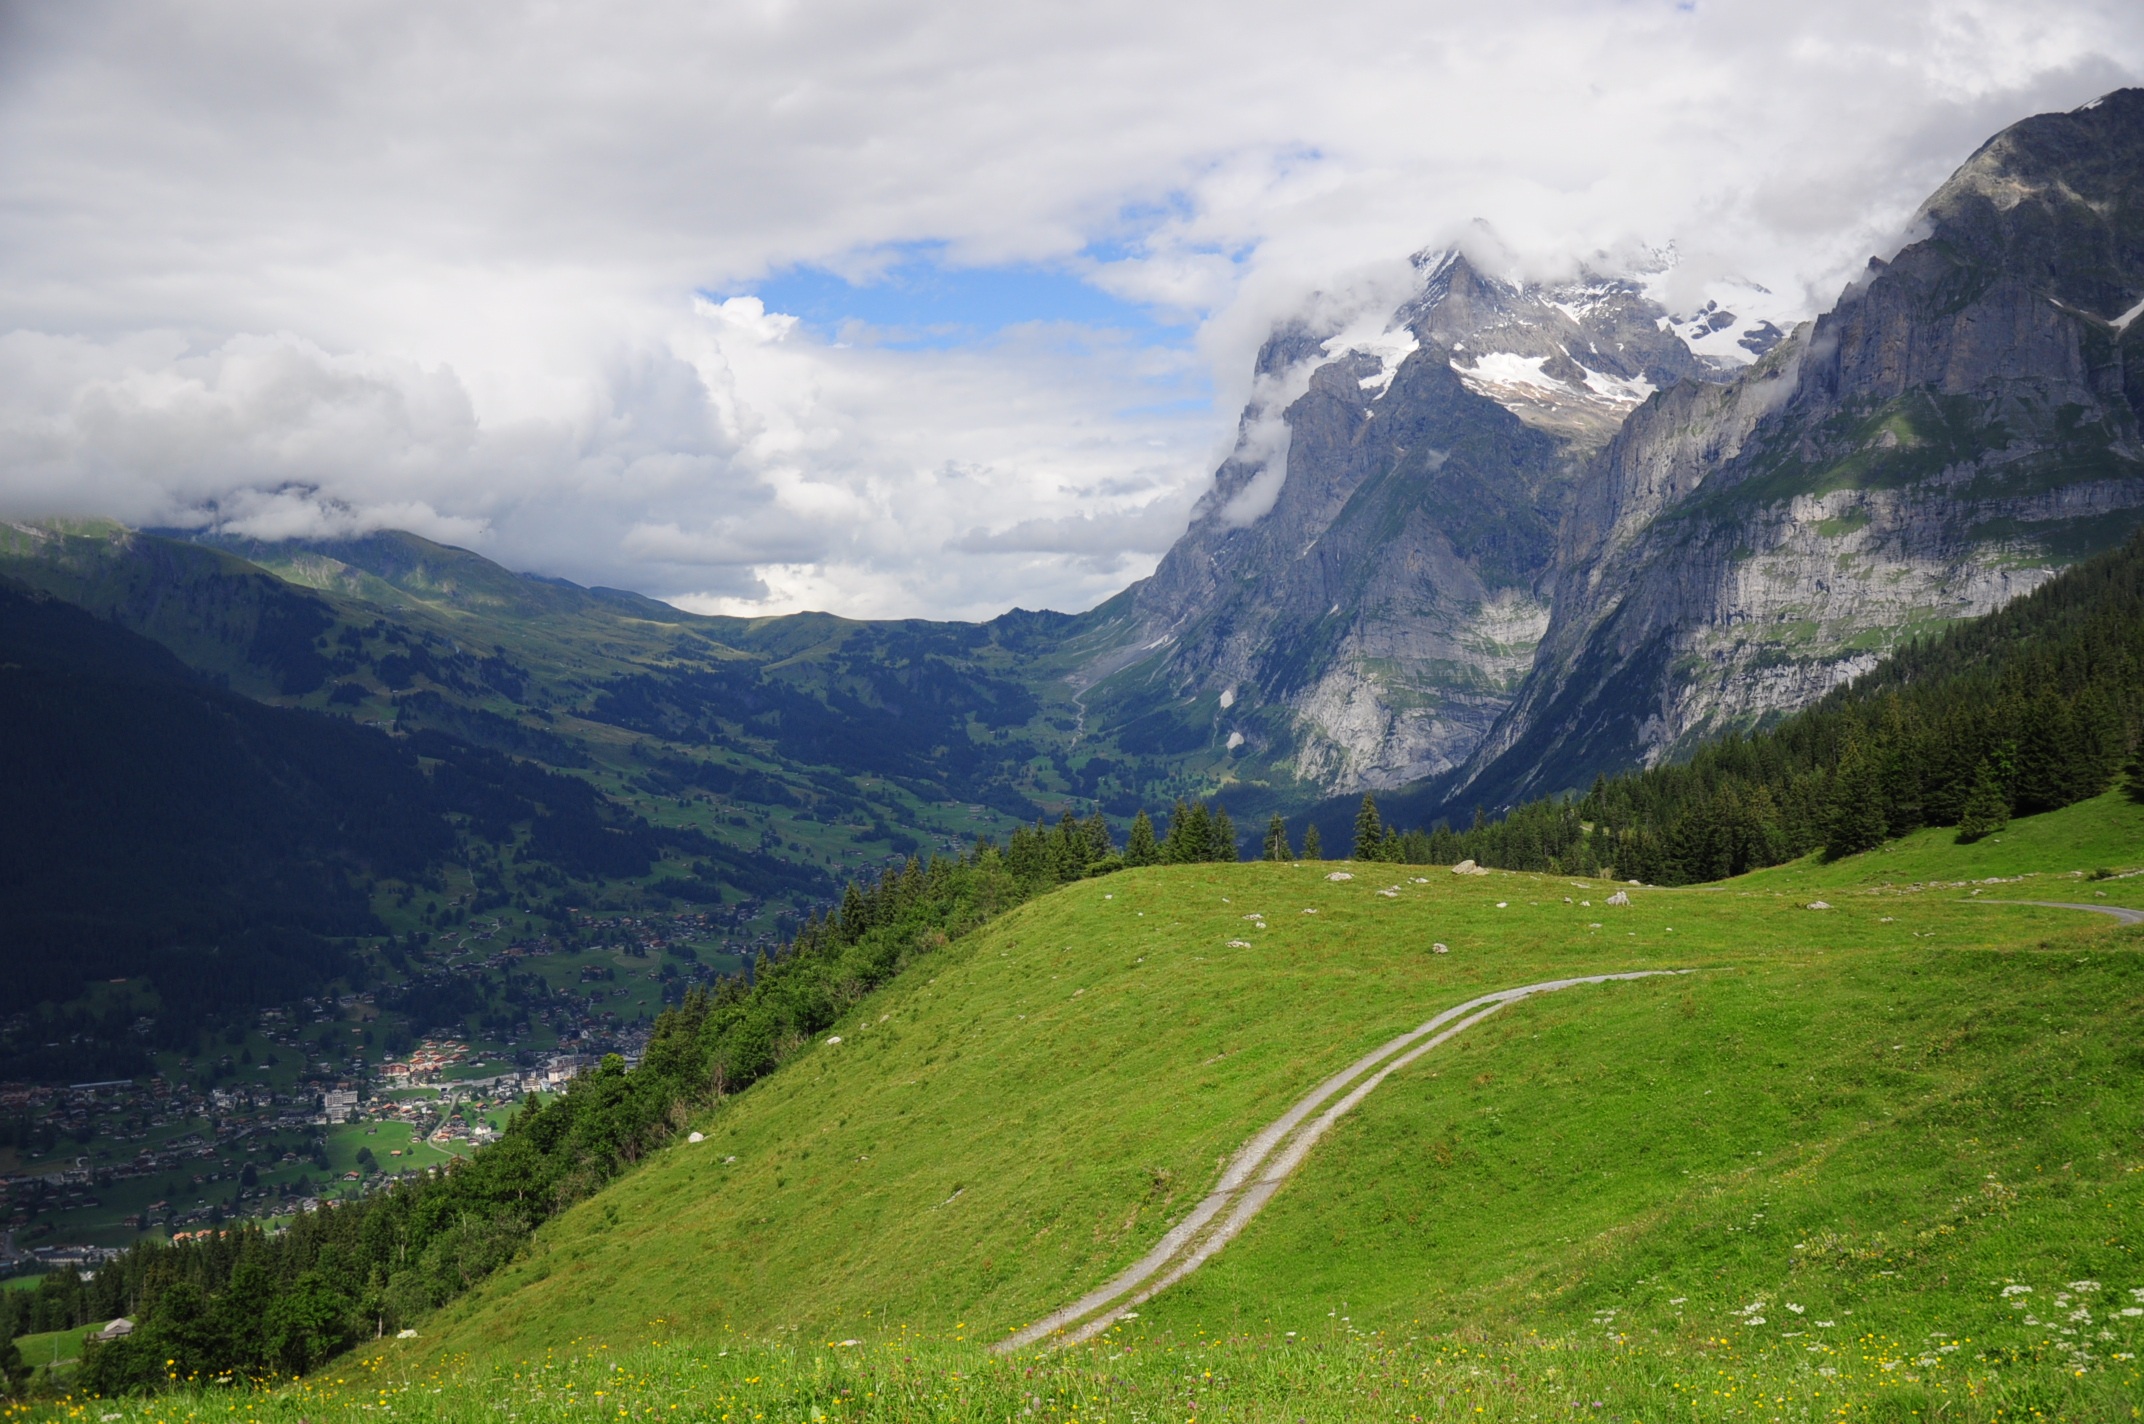
landscape, nature, mountain, cloud, sky, meadow, hill, valley, mountain range, travel, pasture, memory, fjord, highland, ridge, alps, grassland, swiss, plateau, fell, loch, landform, mountain pass, hill station, clouds and mountains, geographical feature, mountainous landforms